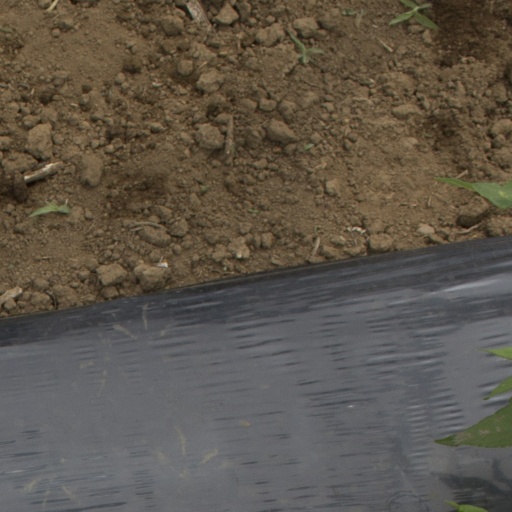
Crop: Jerusalem artichoke